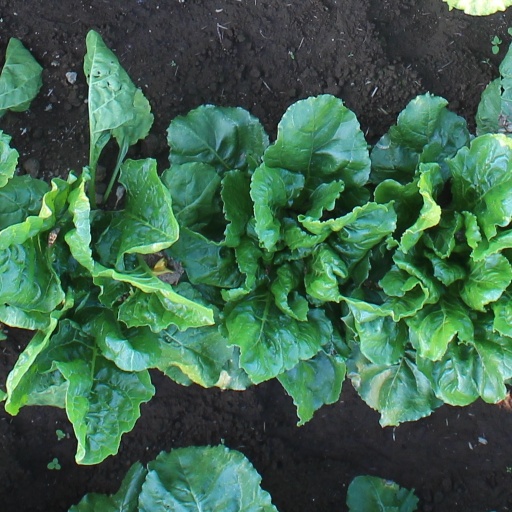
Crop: sugar beet